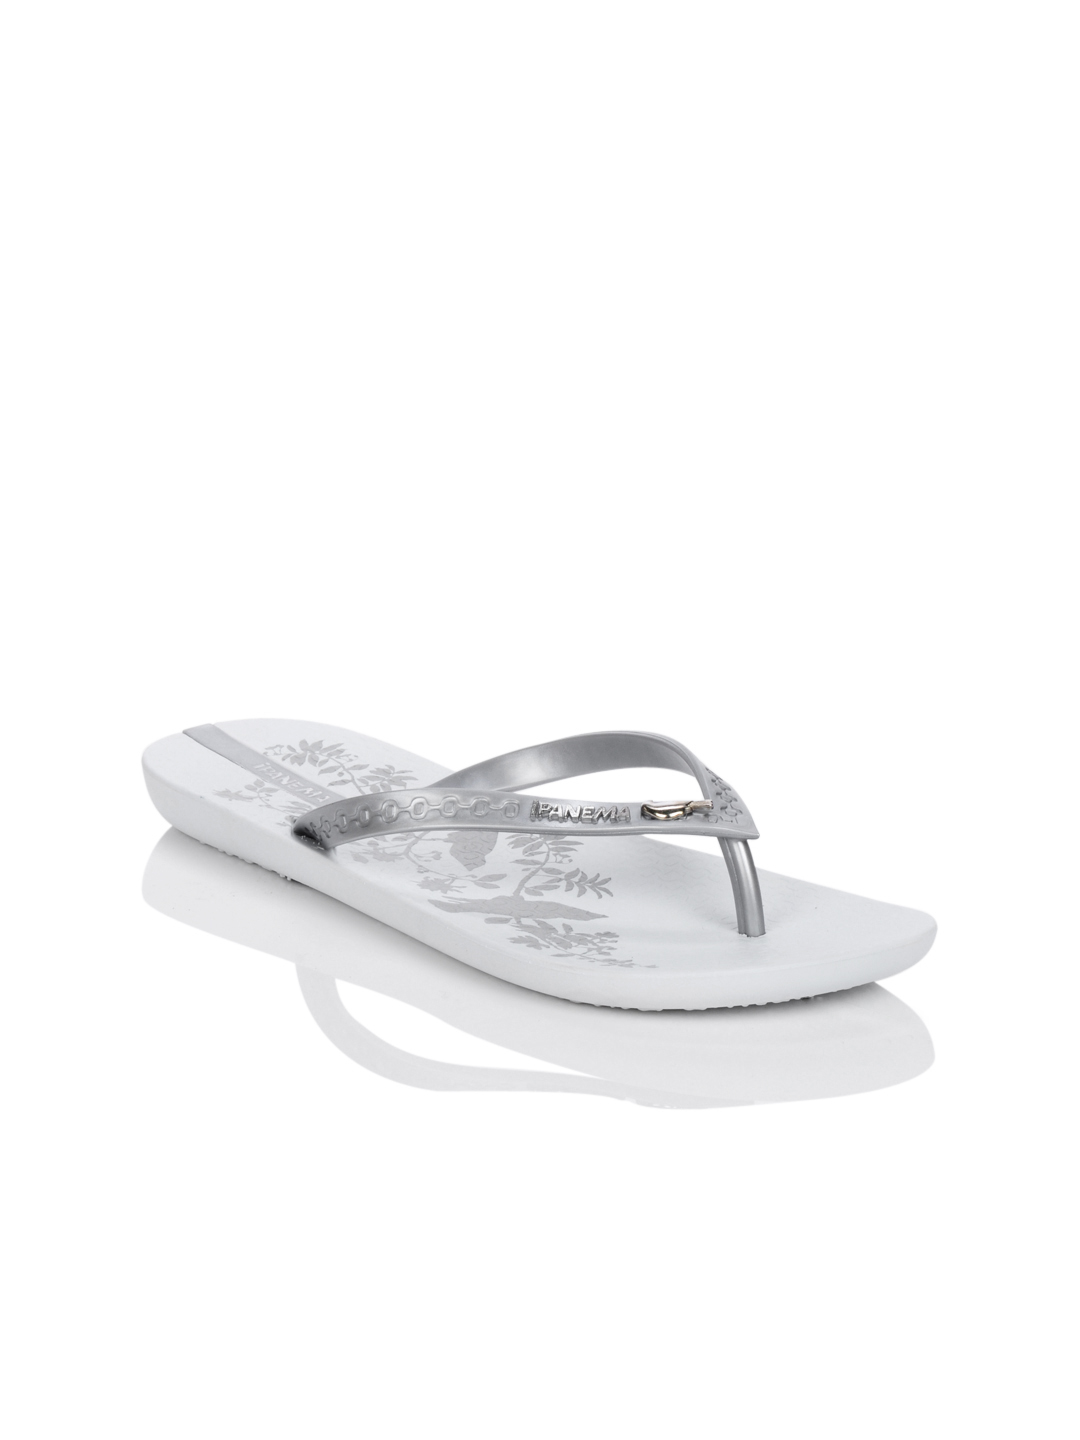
iPanema Women Temas Grey Flip Flops
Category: Footwear / Flip Flops / Flip Flops
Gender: Women
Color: Grey
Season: Winter 2012
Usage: Casual